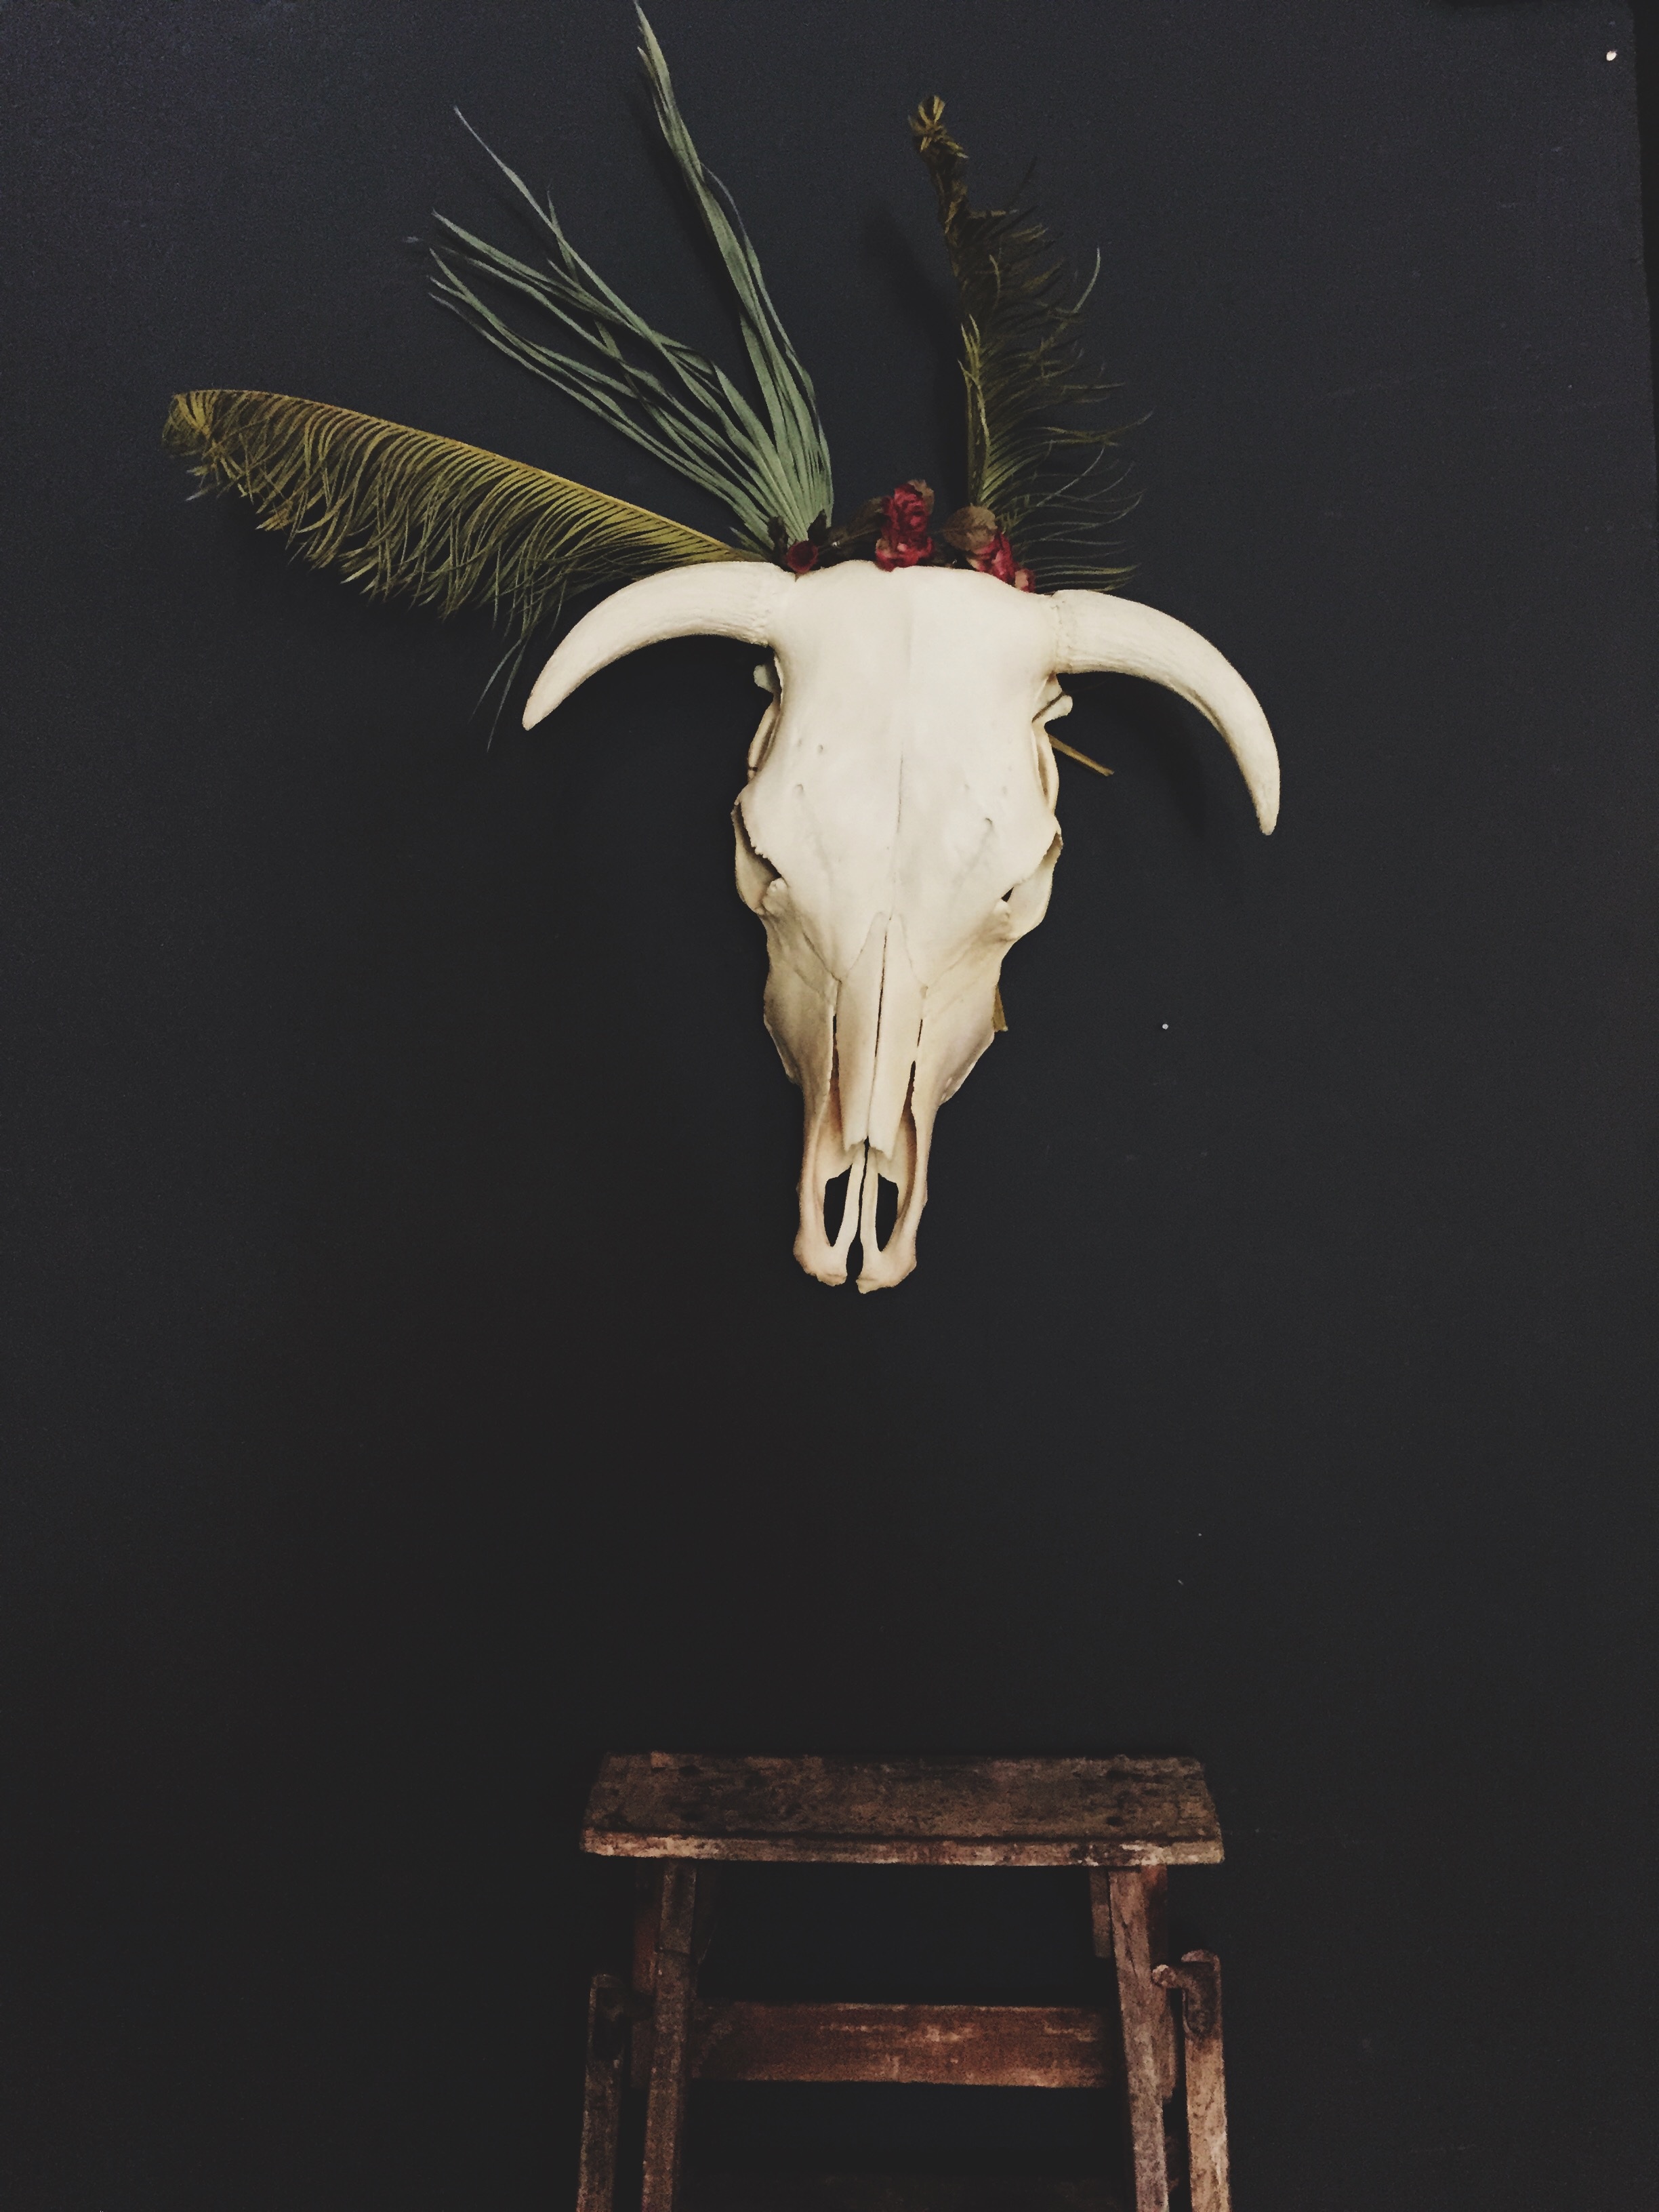
horn, eagle, sculpture, head